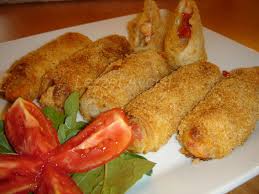
Yemek: borek